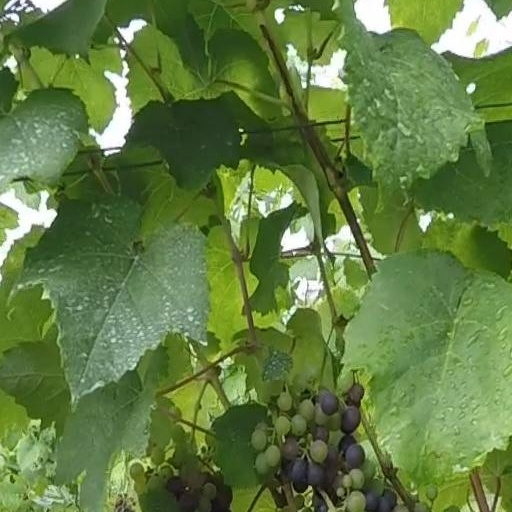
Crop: grape